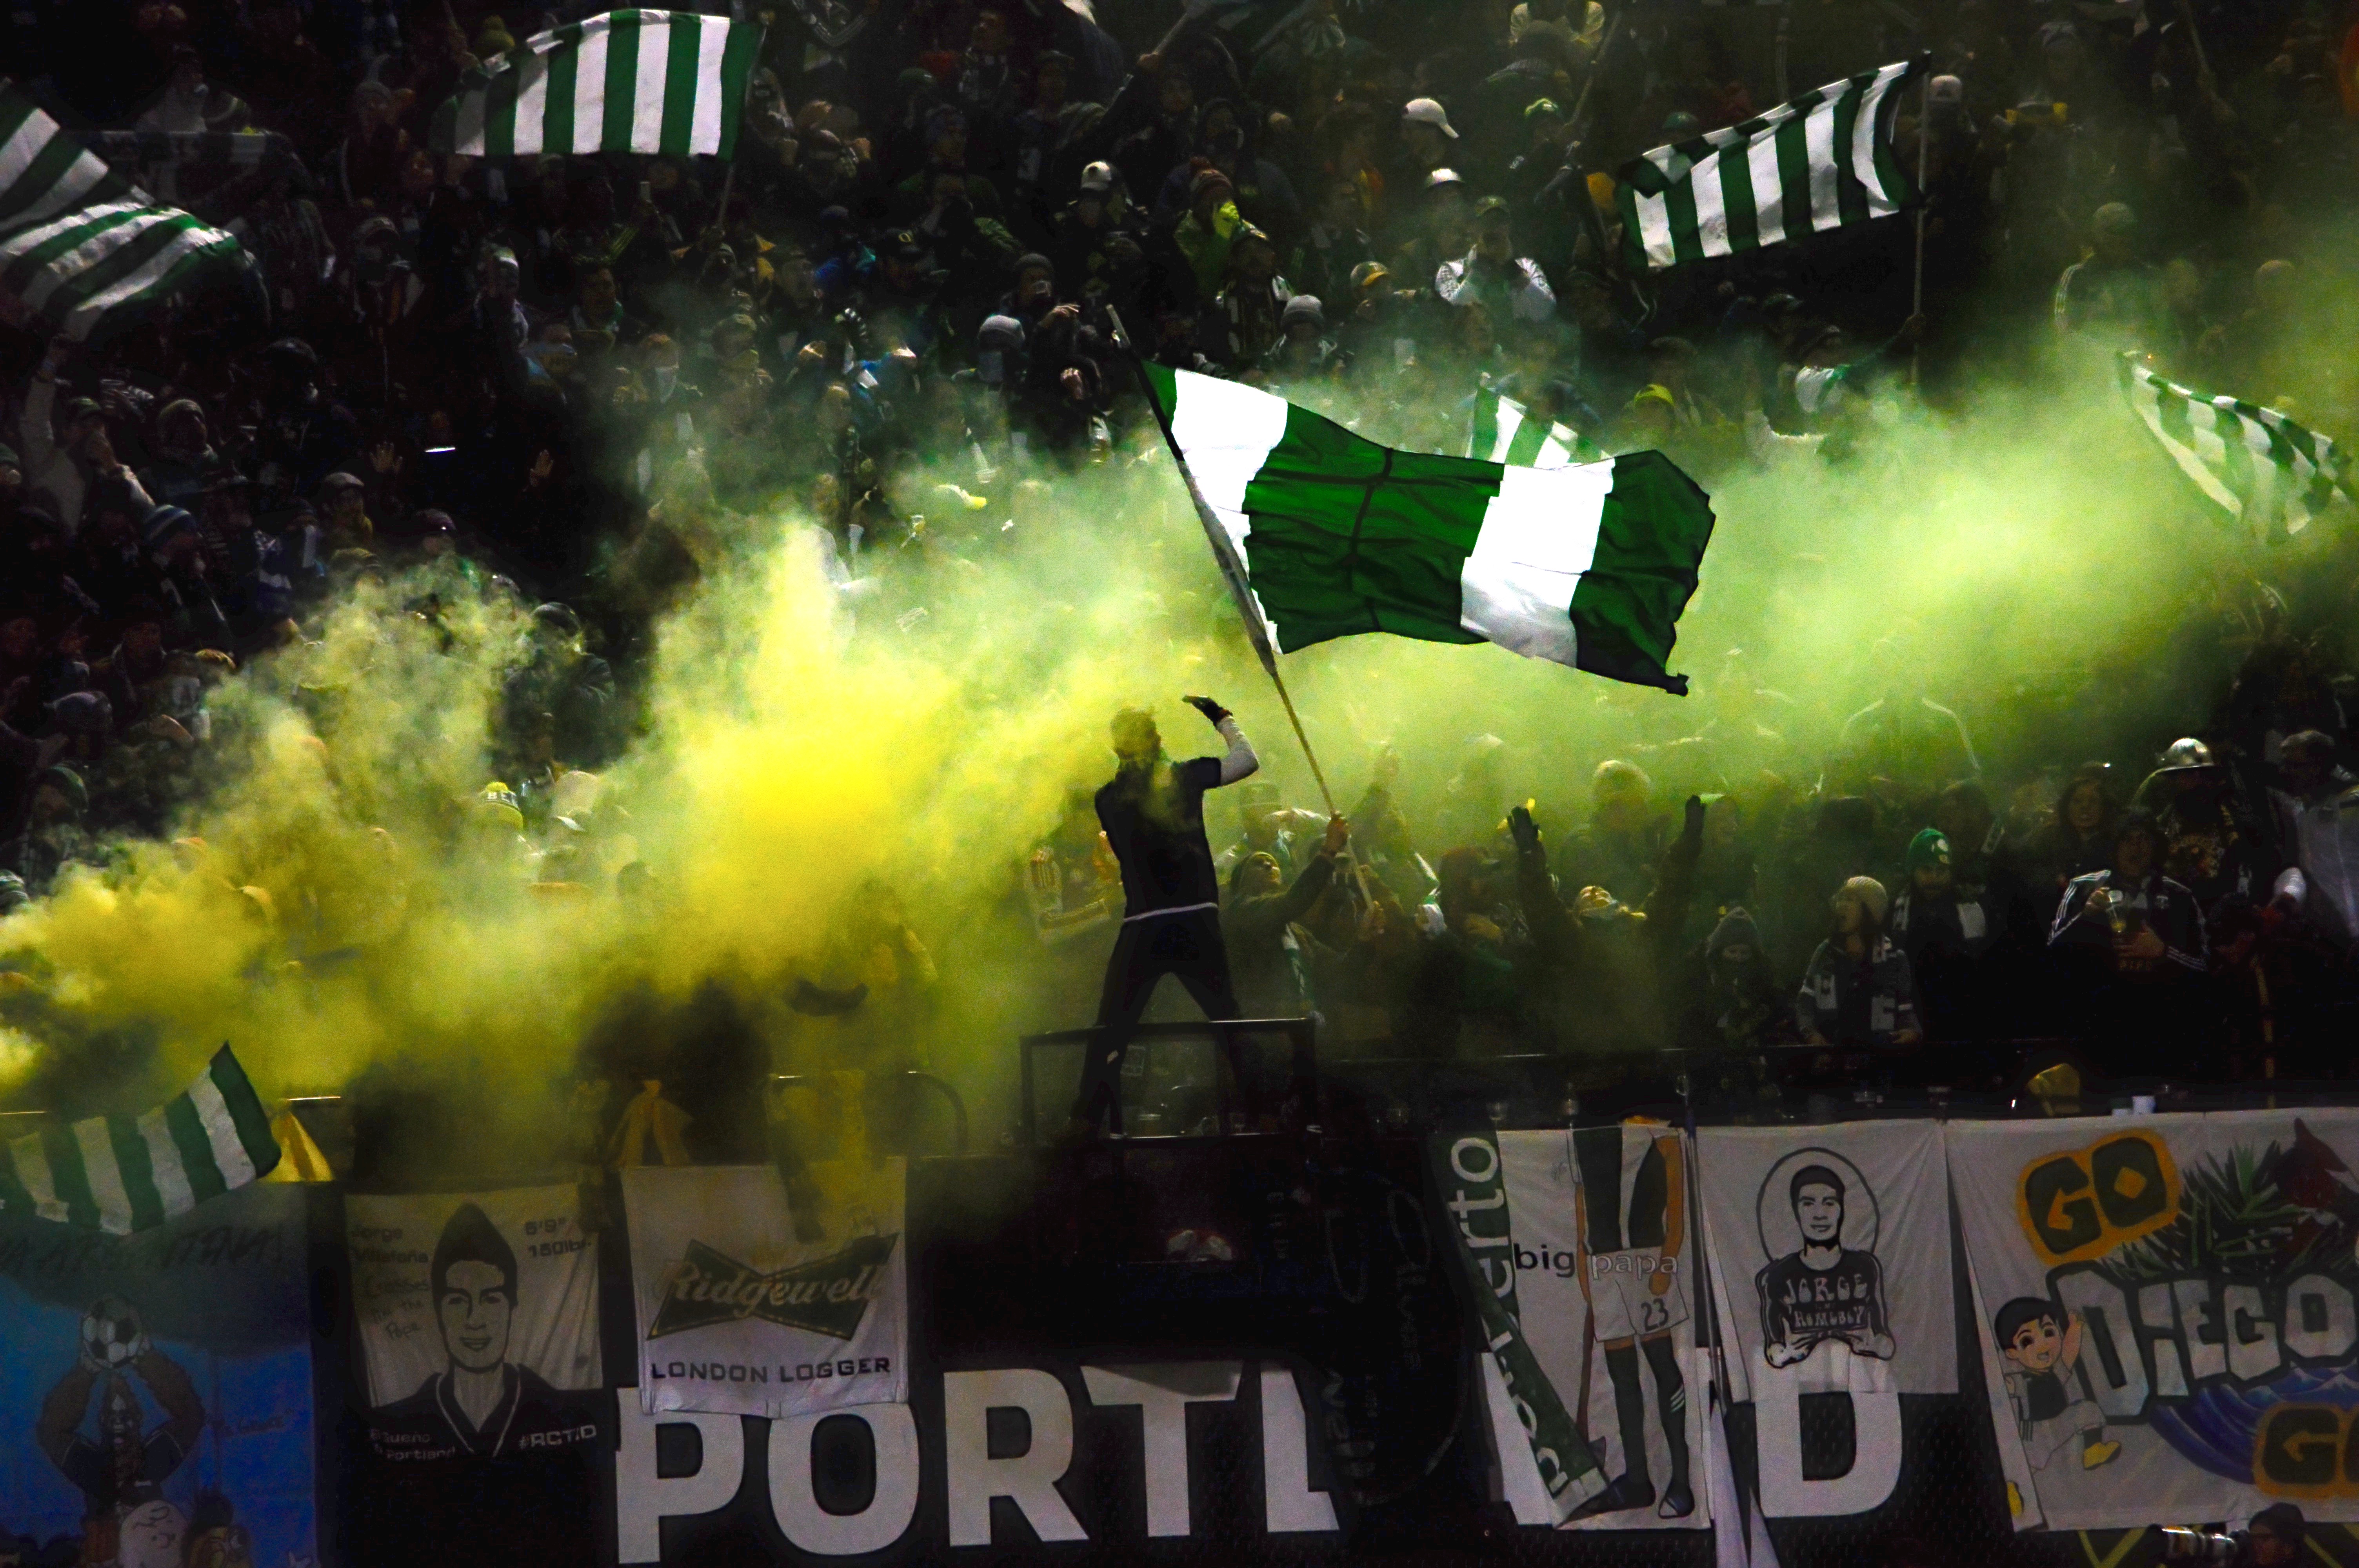
crowd, screenshot